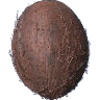
Label: Cocos 1